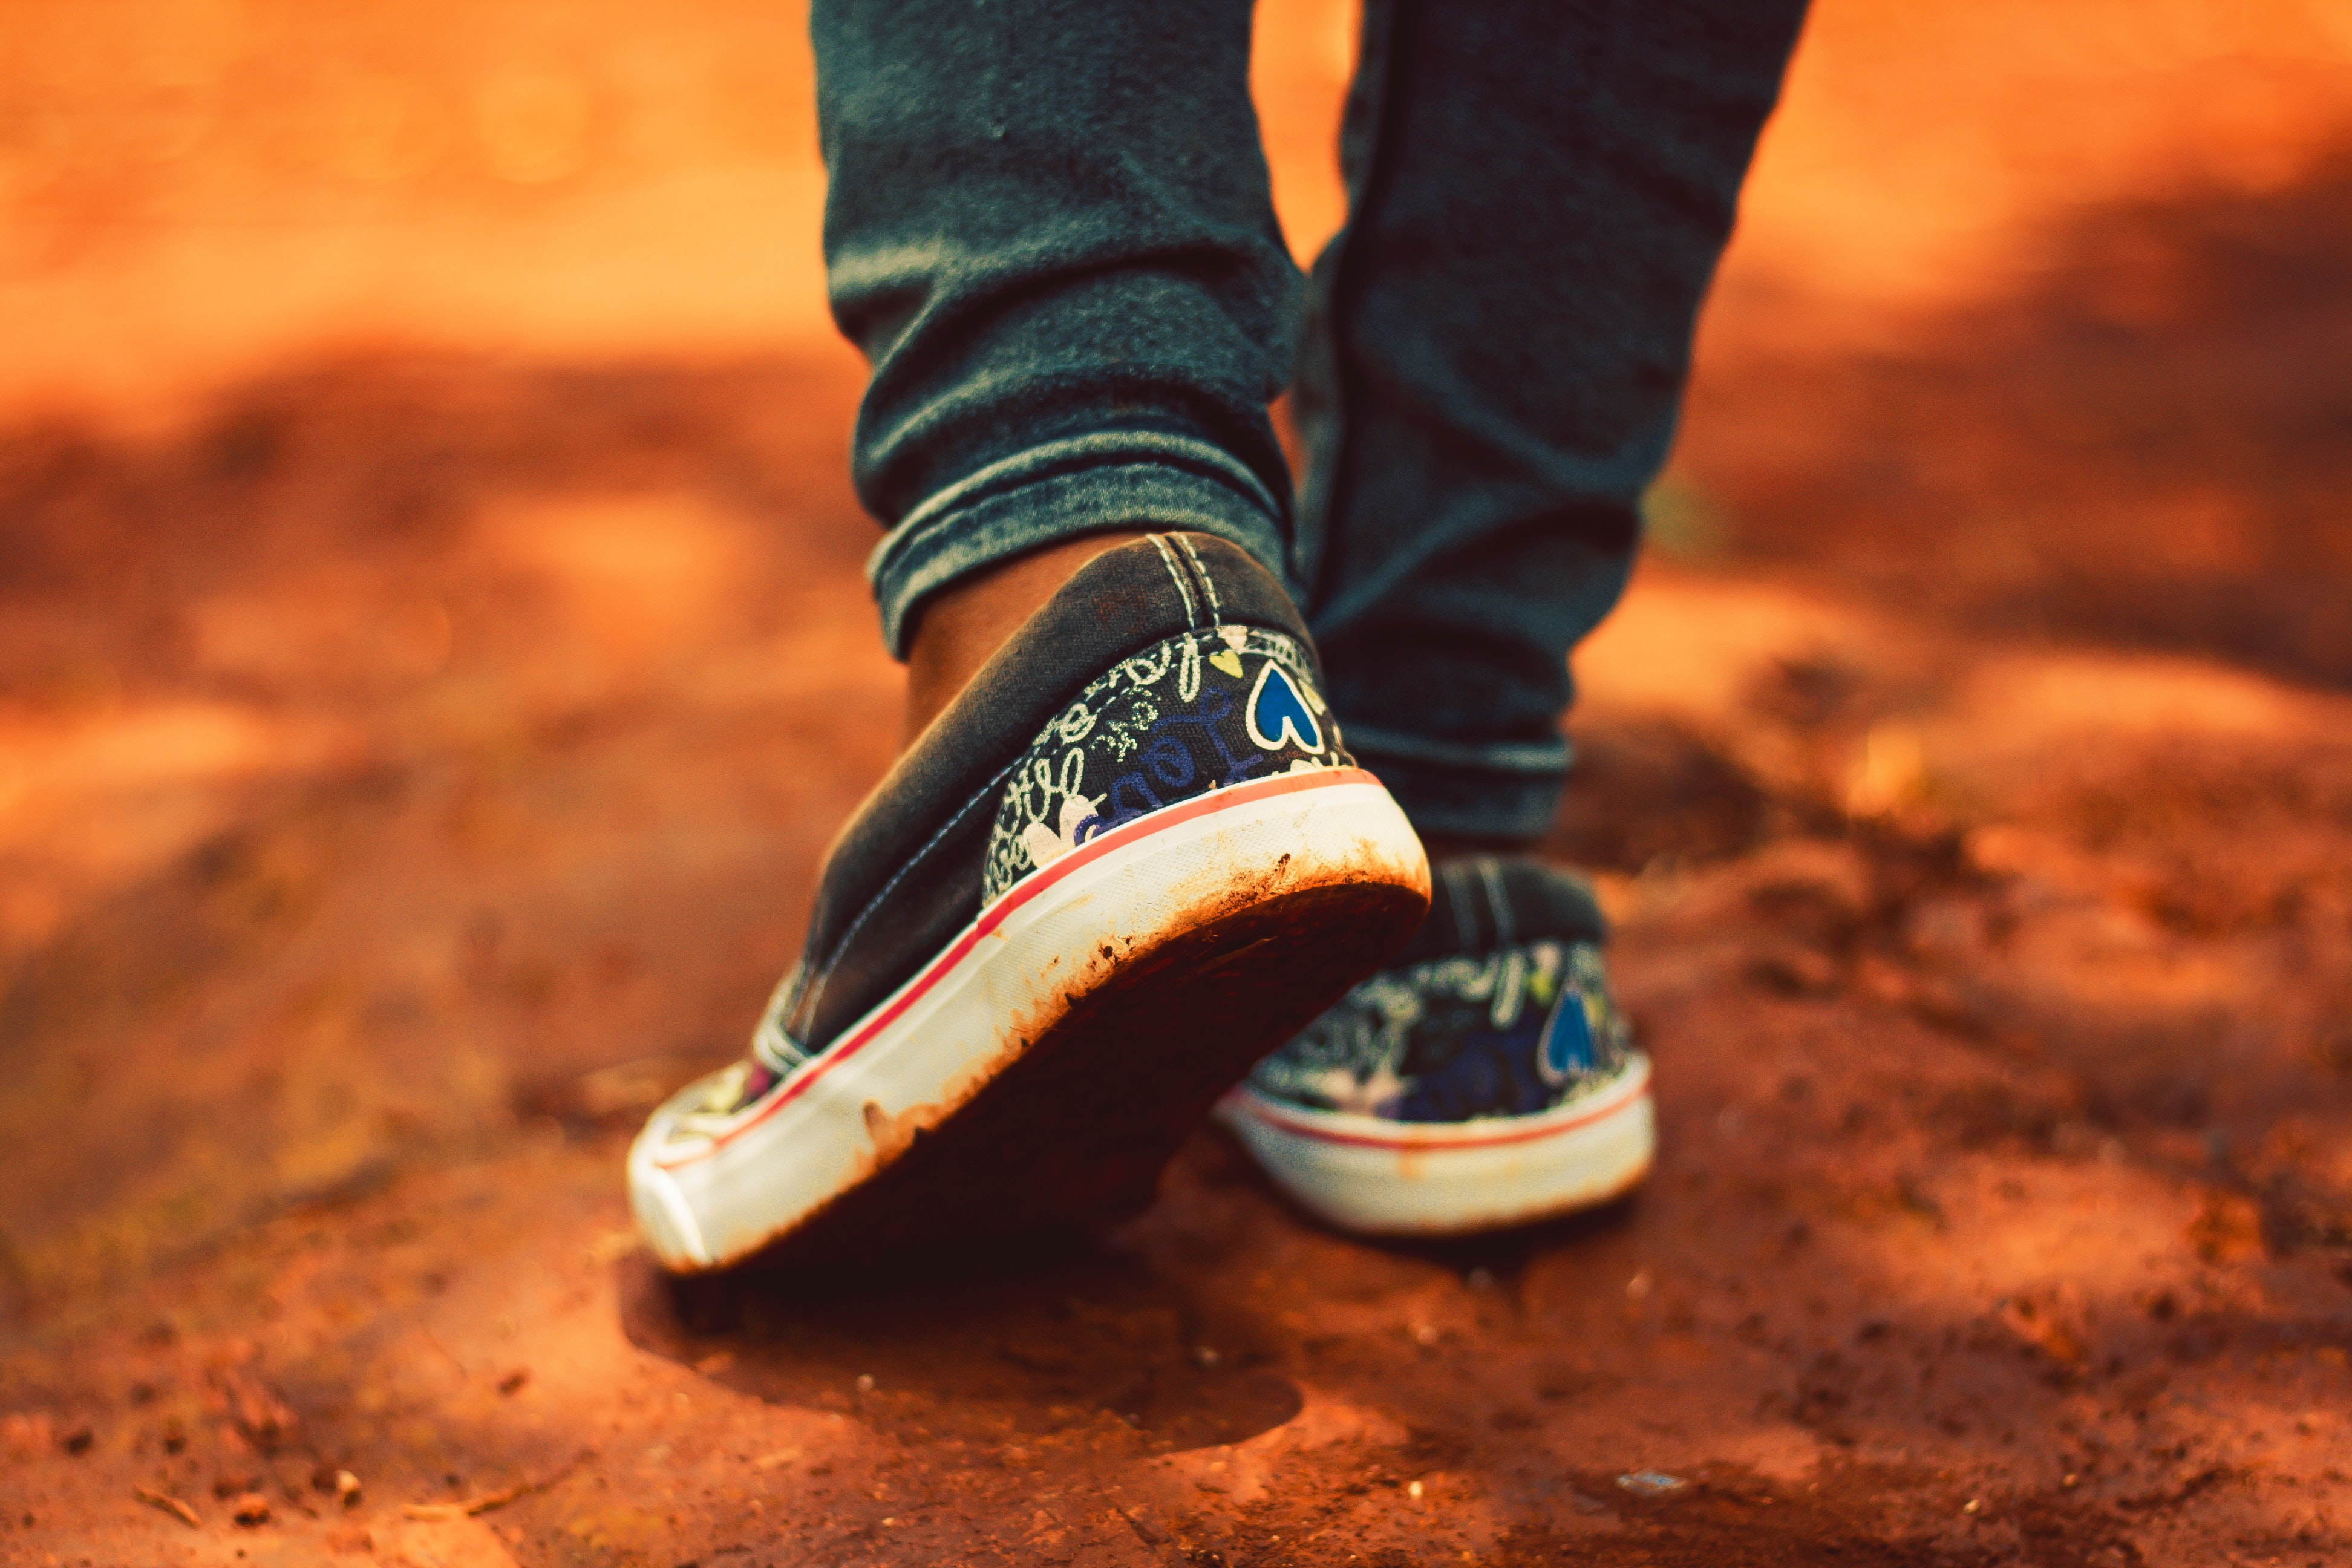
footwear, shoe, blue, jeans, brown, cool, leg, sneakers, Plimsoll shoe, denim, skate shoe, outdoor shoe, human leg, photography, athletic shoe, soil, ankle, sportswear